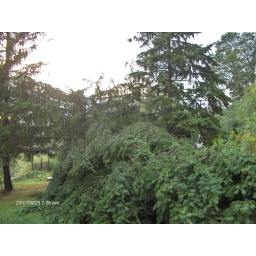
Terrible storm..possible tornado hit here...brought down this huge pine tree..just missed hitting the house by about 10 feet